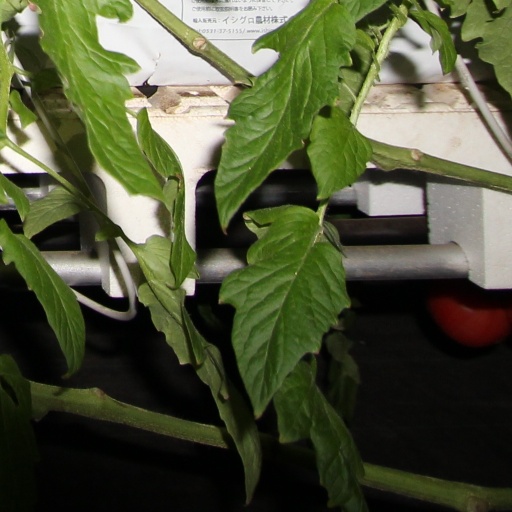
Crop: tomato